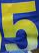
Number: 5